Alaska (1944 film)

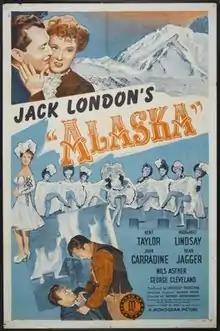

Alaska is a 1944 American crime adventure film directed by George Archainbaud. It stars Kent Taylor, Margaret Lindsay, and John Carradine. The film has the alternative titles of Jack London's Alaska and Flush of Gold